Sekolah High/Scope Indonesia

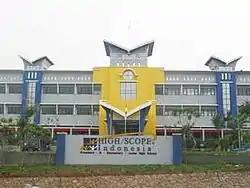
The main campus of Sekolah High Scope Indonesia in Jakarta, Indonesia

Sekolah HighScope Indonesia is a national-plus school based in Jakarta, Indonesia, established in 1996. The director is Antarina S.F. Amir. The school is based on the HighScope Research Foundation Development curriculum, of which the institute itself is located in Ypsilanti, Michigan. Sekolah HighScope Indonesia's first location is in Pondok Indah, South Jakarta. At first, the school only included the early childhood program, and during its first days of operation, HighScope Indonesia only had 8 students. A second campus is located on the Aston Jakarta hotel, located somewhere in Kuningan, South Jakarta. A third campus, now closed, had previously occupied a house that was only a walk away from Pondok Indah Mall. In 2000, HighScope Indonesia opened the Elementary program, which was previously located in a house in Cilandak, South Jakarta. They started with only one classroom, which doubled to three classrooms prior to moving to a new campus in Jl. TB Simatupang, West Cilandak, Jakarta Selatan, Daerah Khusus Ibukota Jakarta, in June 2002. In 2005, the Middle School program was opened, allowing 5th grade students to promote to 6th grade, without even having to leave the school. The latest was the High School program, located on the 5th floor on the second building of the campus.